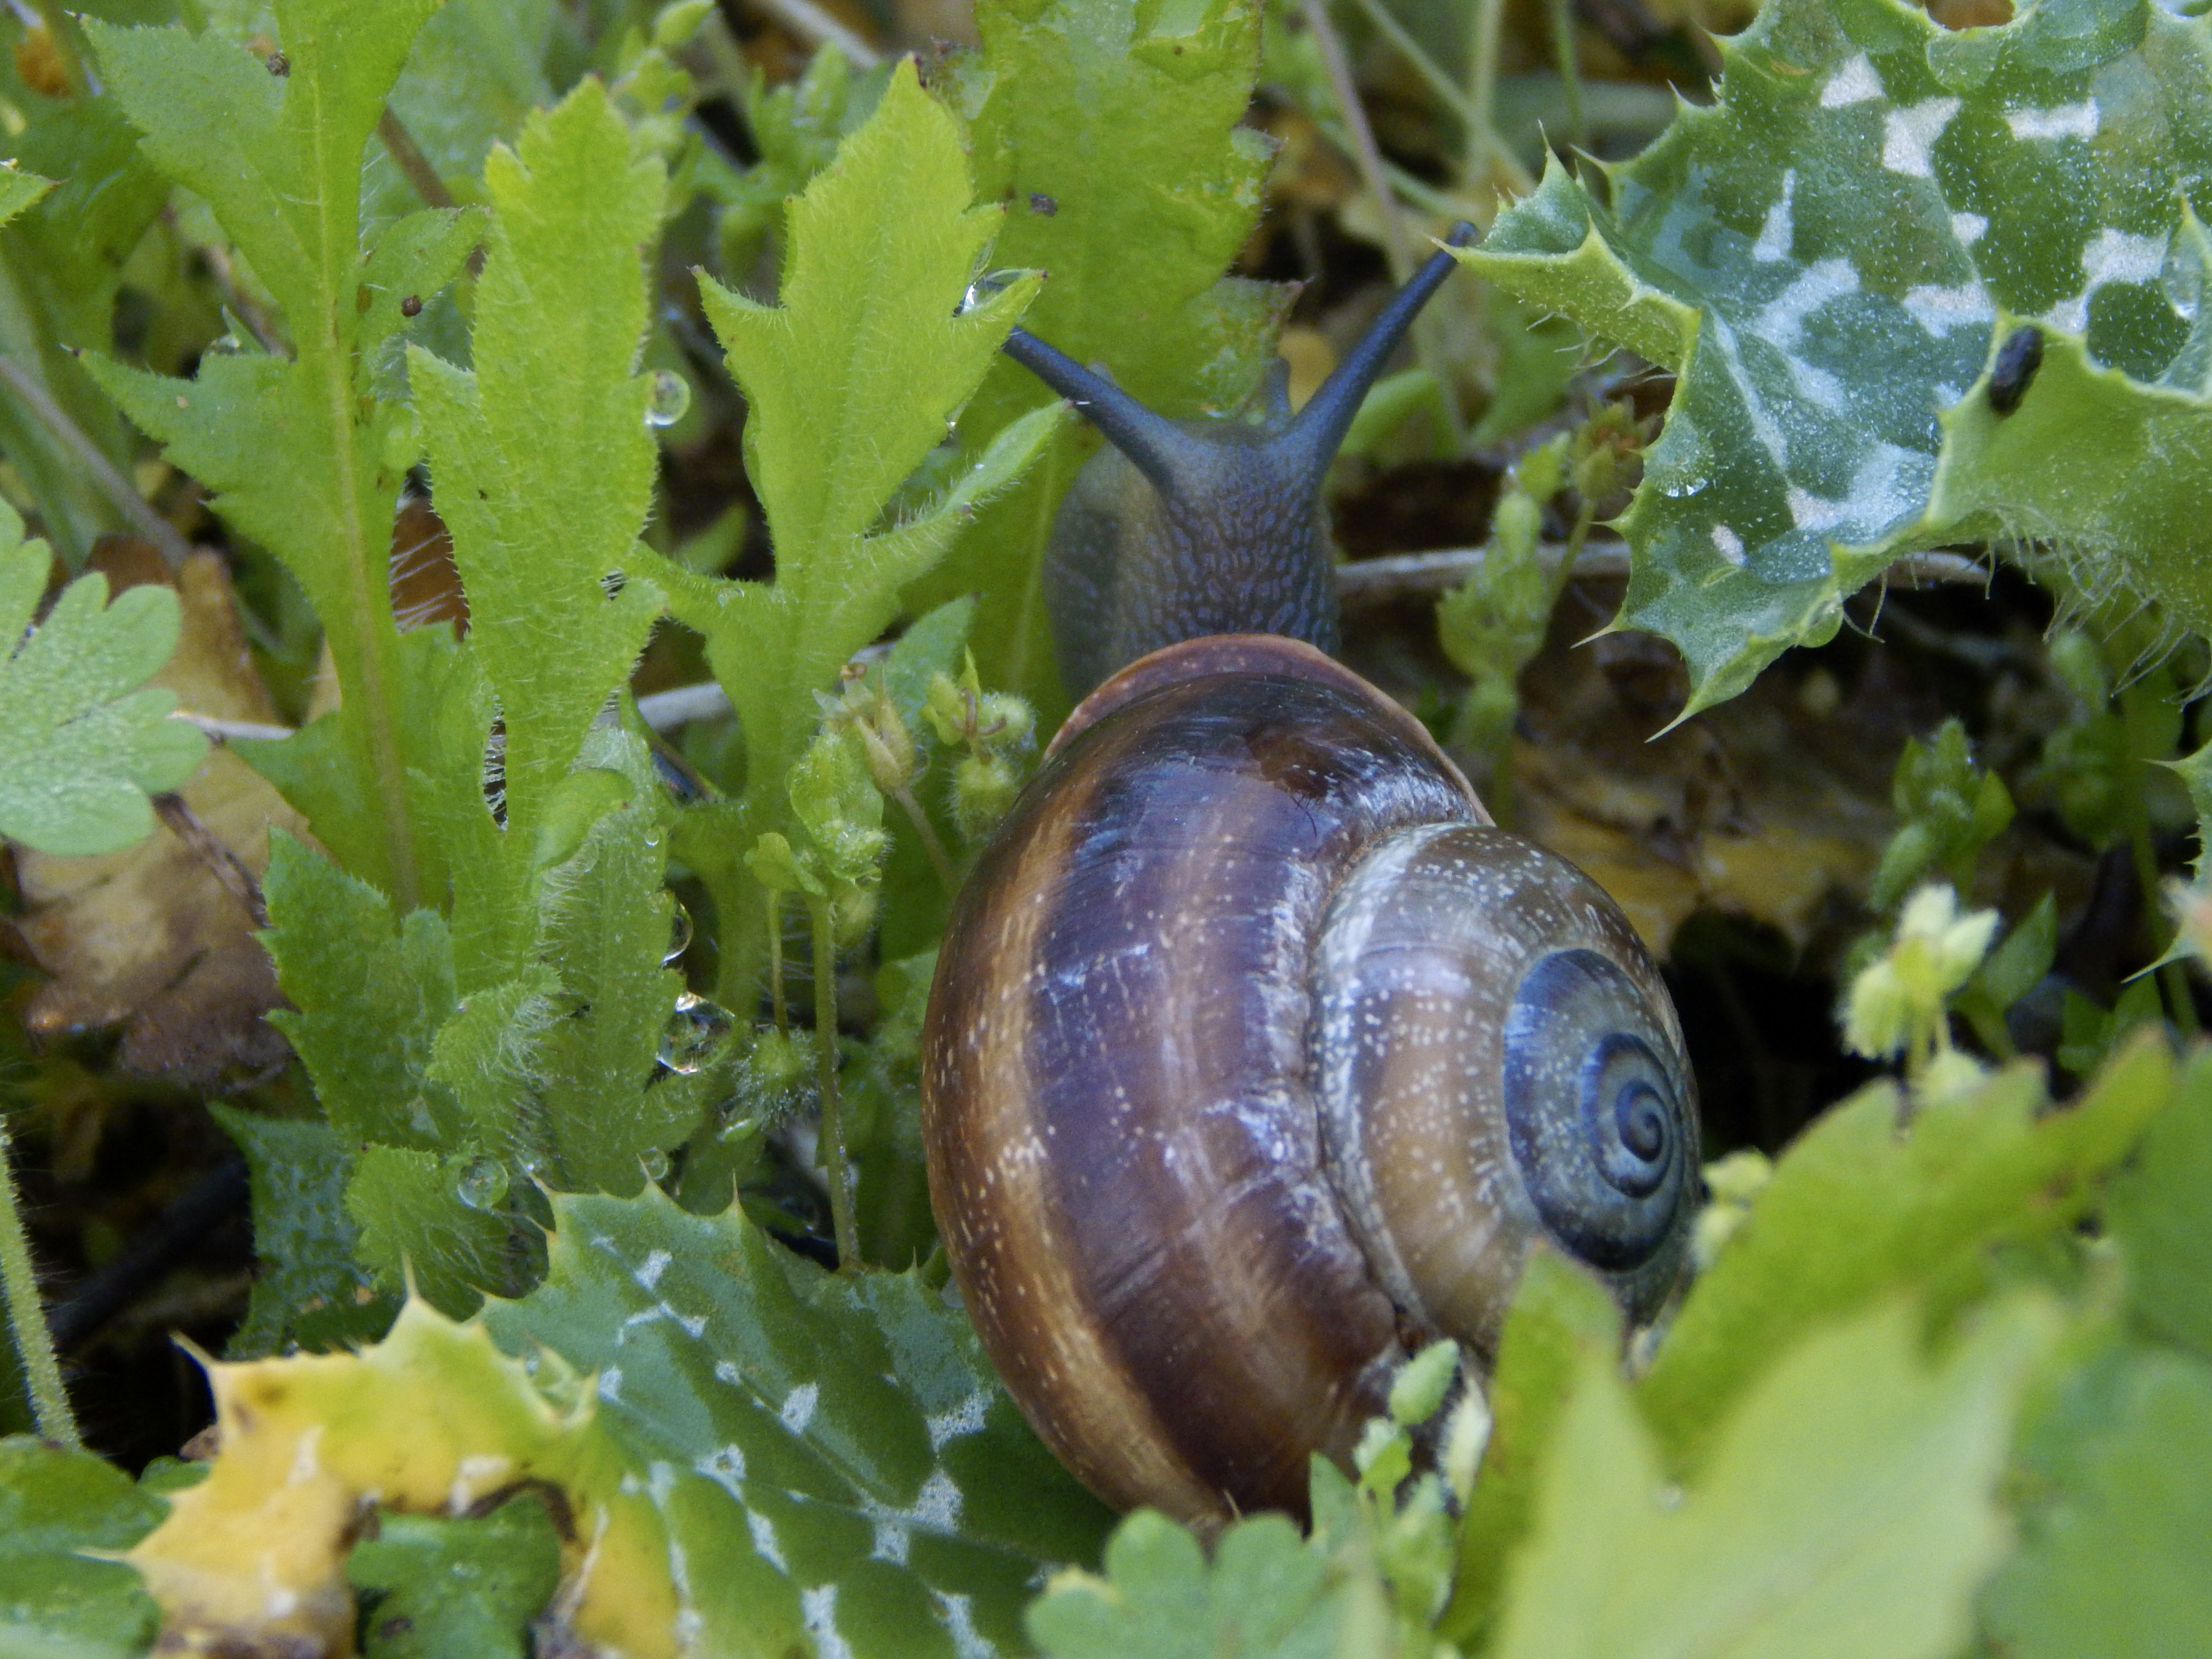
nature, animal, green, fauna, shell, plants, invertebrate, snail, molluscs, slug, macro photography, hermaphrodite, marine biology, snails and slugs